Germans

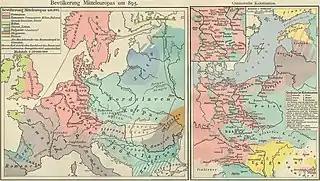
Maps depicting the Ostsiedlung, also known as the German eastward settlement. The left map shows the situation in roughly 895 AD; the right map shows it about 1400 AD. Germanic peoples (left map) and Germans (right map) are shown in light red.

German ethnicity began to emerge in medieval times among the descendants of those Germanic peoples who had lived under heavy Roman influence between the Rhine and Elbe rivers. This included Franks, Frisians, Saxons, Thuringii, Alemanni and Baiuvarii – all of whom spoke related dialects of West Germanic.